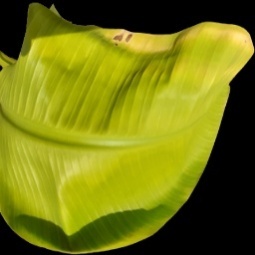
Label: Iron